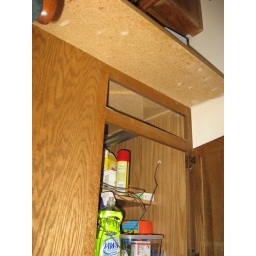
0708031 Timber Ridge 202 thermostat wire re-routed through wall in cabinet under bar